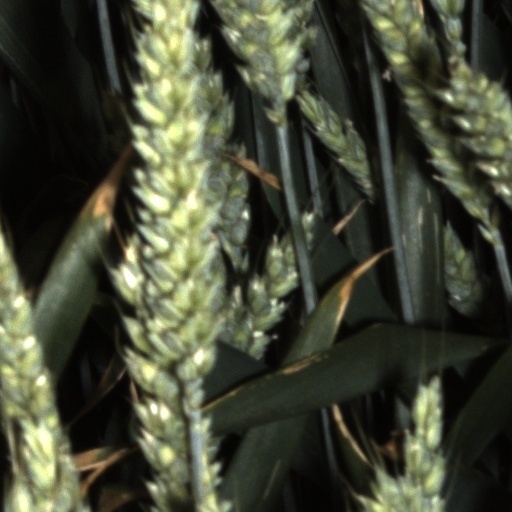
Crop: wheat